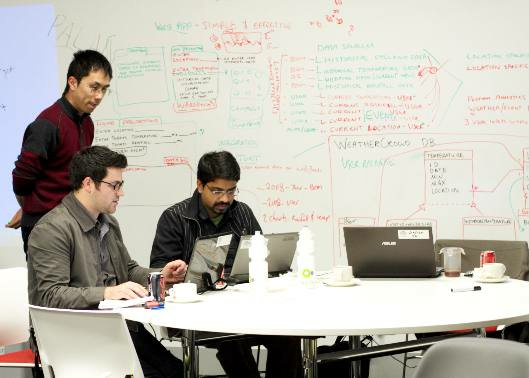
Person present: Yes